Luu Yadanar Treasure

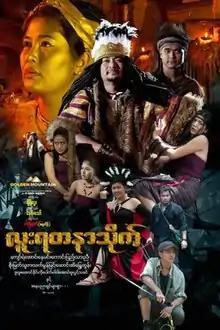
Film poster

Luu Yadanar Treasure also Luu Yadannar Thike is a 2016 history and Love film directed by Ko Zaw (Ar Yone Oo) and starring Kyaw Ye Aung, Nay Min, Kaung Pyae, Thar Nyi, Aung Khaing, Ko Pauk and actress Soe Myat Thuzar, Thet Mon Myint, Saung Eaindray Htun, Phu Phu, Phuu Pwint Thazin;in main roles. It is about the "Luu ethnic group". It is one of the films that reached the highest-grossing film in Myanmar. The film had theatrical release in Myanmar on March 18, 2016.